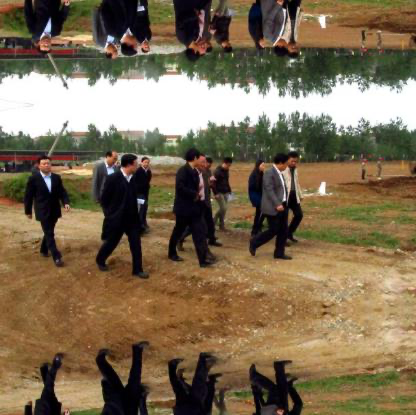
Objects in the image:
label: head
label: head
label: head
label: head
label: head
label: head
label: head
label: head
label: head
label: head
label: head
label: head
label: head
label: head
label: head
label: head
label: head
label: head
label: head
label: head
label: head
label: head